Coydog

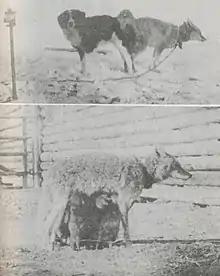
A captive female coyote mating with a male dog, then nursing the resulting hybrids ("dogotes")

In captivity, F hybrids tend to be more mischievous and less manageable as pups than dogs, and are less trustworthy in maturity than wolfdogs. Hybrids vary in appearance, but generally retain the coyote's adult coat color, dark neonatal coat color, bushy tail with an active supracaudal gland, and white facial mask. F hybrids tend to be intermediate in form between dogs and coyotes, while F hybrids are more varied. Both F and F hybrids resemble their coyote parents in terms of shyness and intrasexual aggression. Hybrid play behavior includes the coyote "hip-slam". A population of non-albino white coyotes in Newfoundland owe their coloration to a MC1R mutation inherited from Golden Retrievers.